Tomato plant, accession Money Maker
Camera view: vertical (180 deg); turntable rotation: 330 degrees
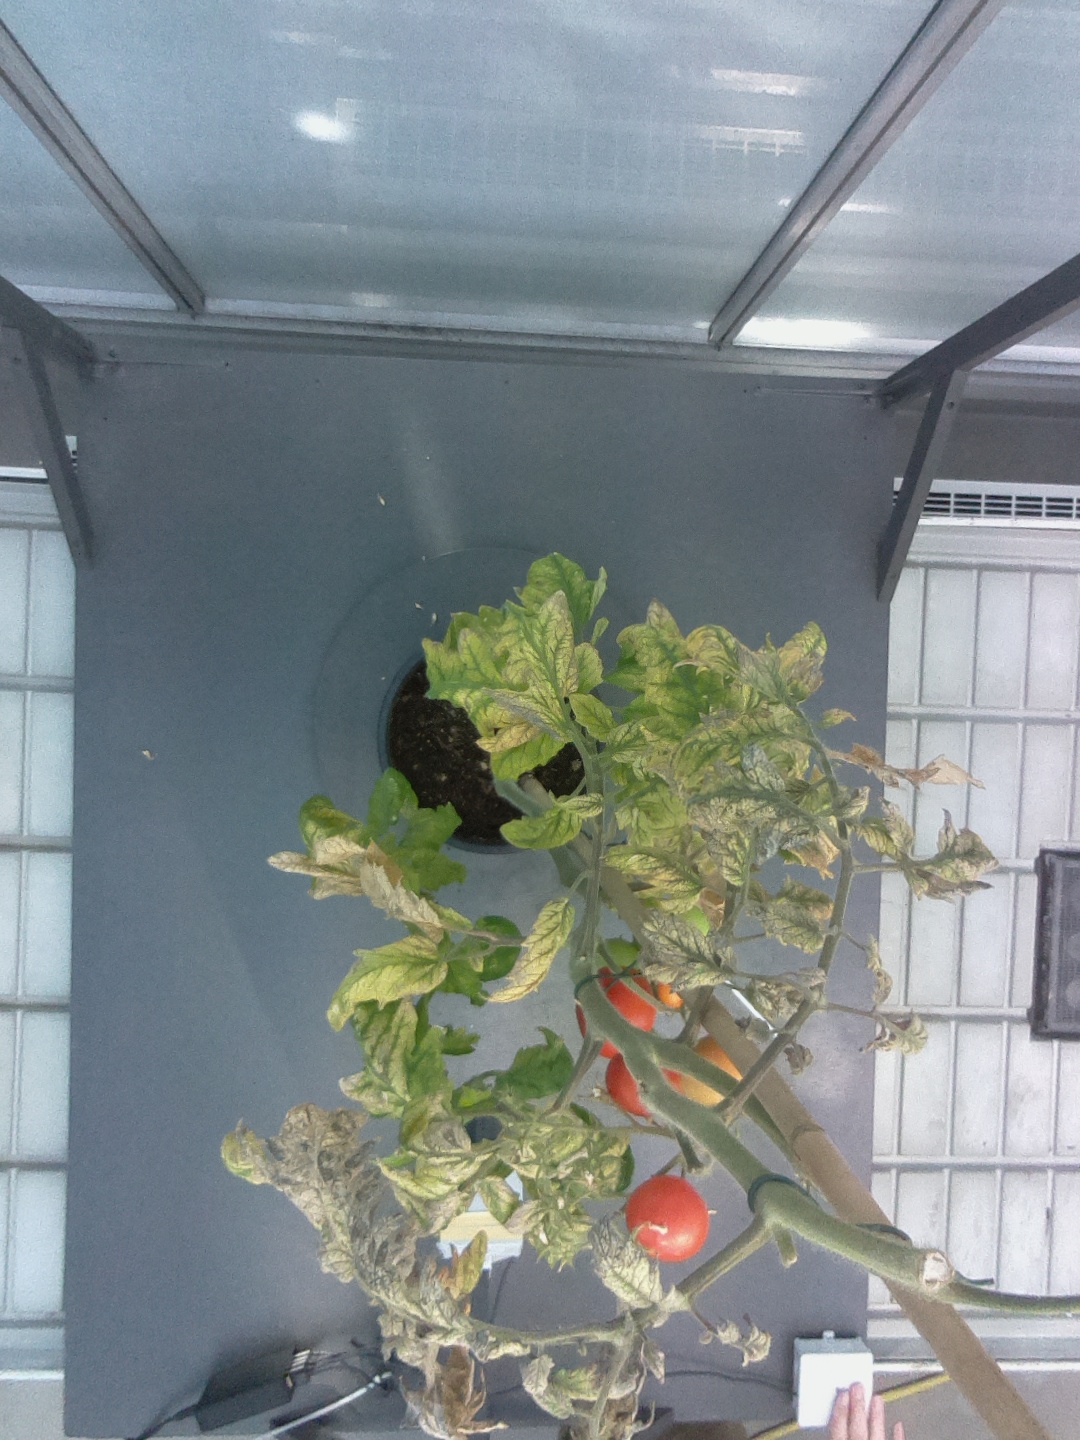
BBCH growth stage 84: 40%-50% of fruits show typical fully ripe color